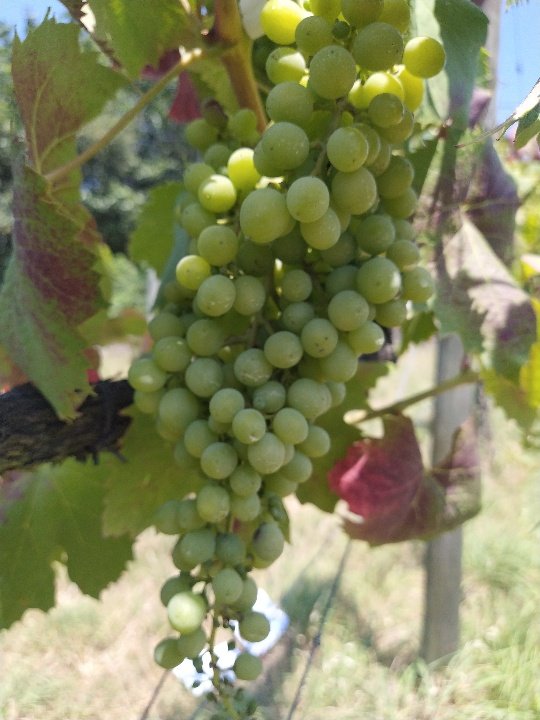
Berries visible: 0
Grape clusters: 0